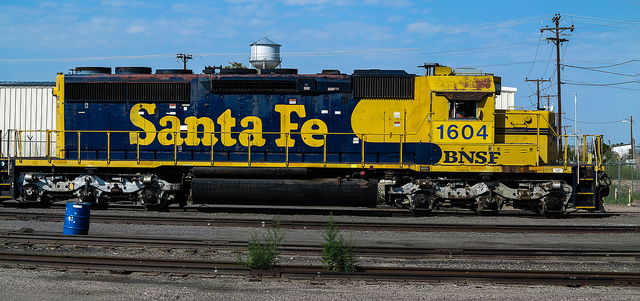
user: Given an image and a question. Answer the question in a short answer. Question: Which rail company is named after a town in new mexico? Short Answer:
assistant: santa fe